Naan Sigappu Manithan (2014 film)

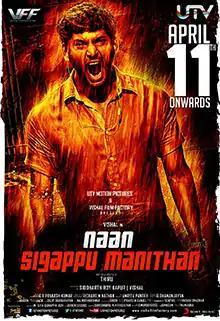
Theatrical release poster

Naan Sigappu Manithan is a 2014 Tamil-language action thriller film directed by Thiru and produced by UTV Motion Pictures. Co-produced by Vishal, the film stars himself in the leading role with Lakshmi Menon and Ineya in supporting roles, while G. V. Prakash Kumar composed the film's music. The film deals with narcolepsy. It was released on 11 April 2014, and was declared a commercial success. The film opened to positive reviews from critics, many praising Vishal's performances, screenplay, fast-paced narration, while some criticized its second half, which was apparently vulgar to them.